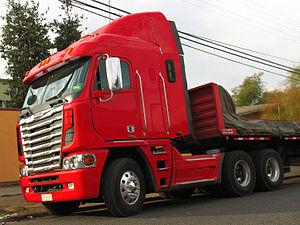
Le Freightliner Argosy est une gamme de modèles de camions à cabine avancée produite par le constructeur de camions américain Freightliner. Introduit en 1999 pour remplacer le FLB, l'Argosy est un camion de classe 8 sur la classification des camions au États-Unis, actuellement dans sa deuxième génération.